John Selman

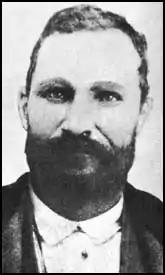

John Henry Selman (November 16, 1839 – April 5, 1896) was sometimes identified as an outlaw and sometimes a working lawman of the Old West. He is best known as the man who fatally shot John Wesley Hardin in the Acme Saloon in El Paso, Texas, on August 19, 1895.